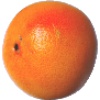
Label: pink_grapefruit